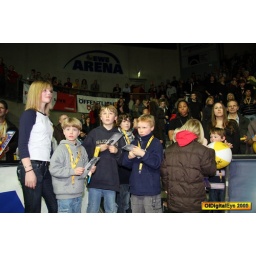
oldenburg ewe baskets vs bonn foto by OlDigitalEye 2009 01 31 8197_2